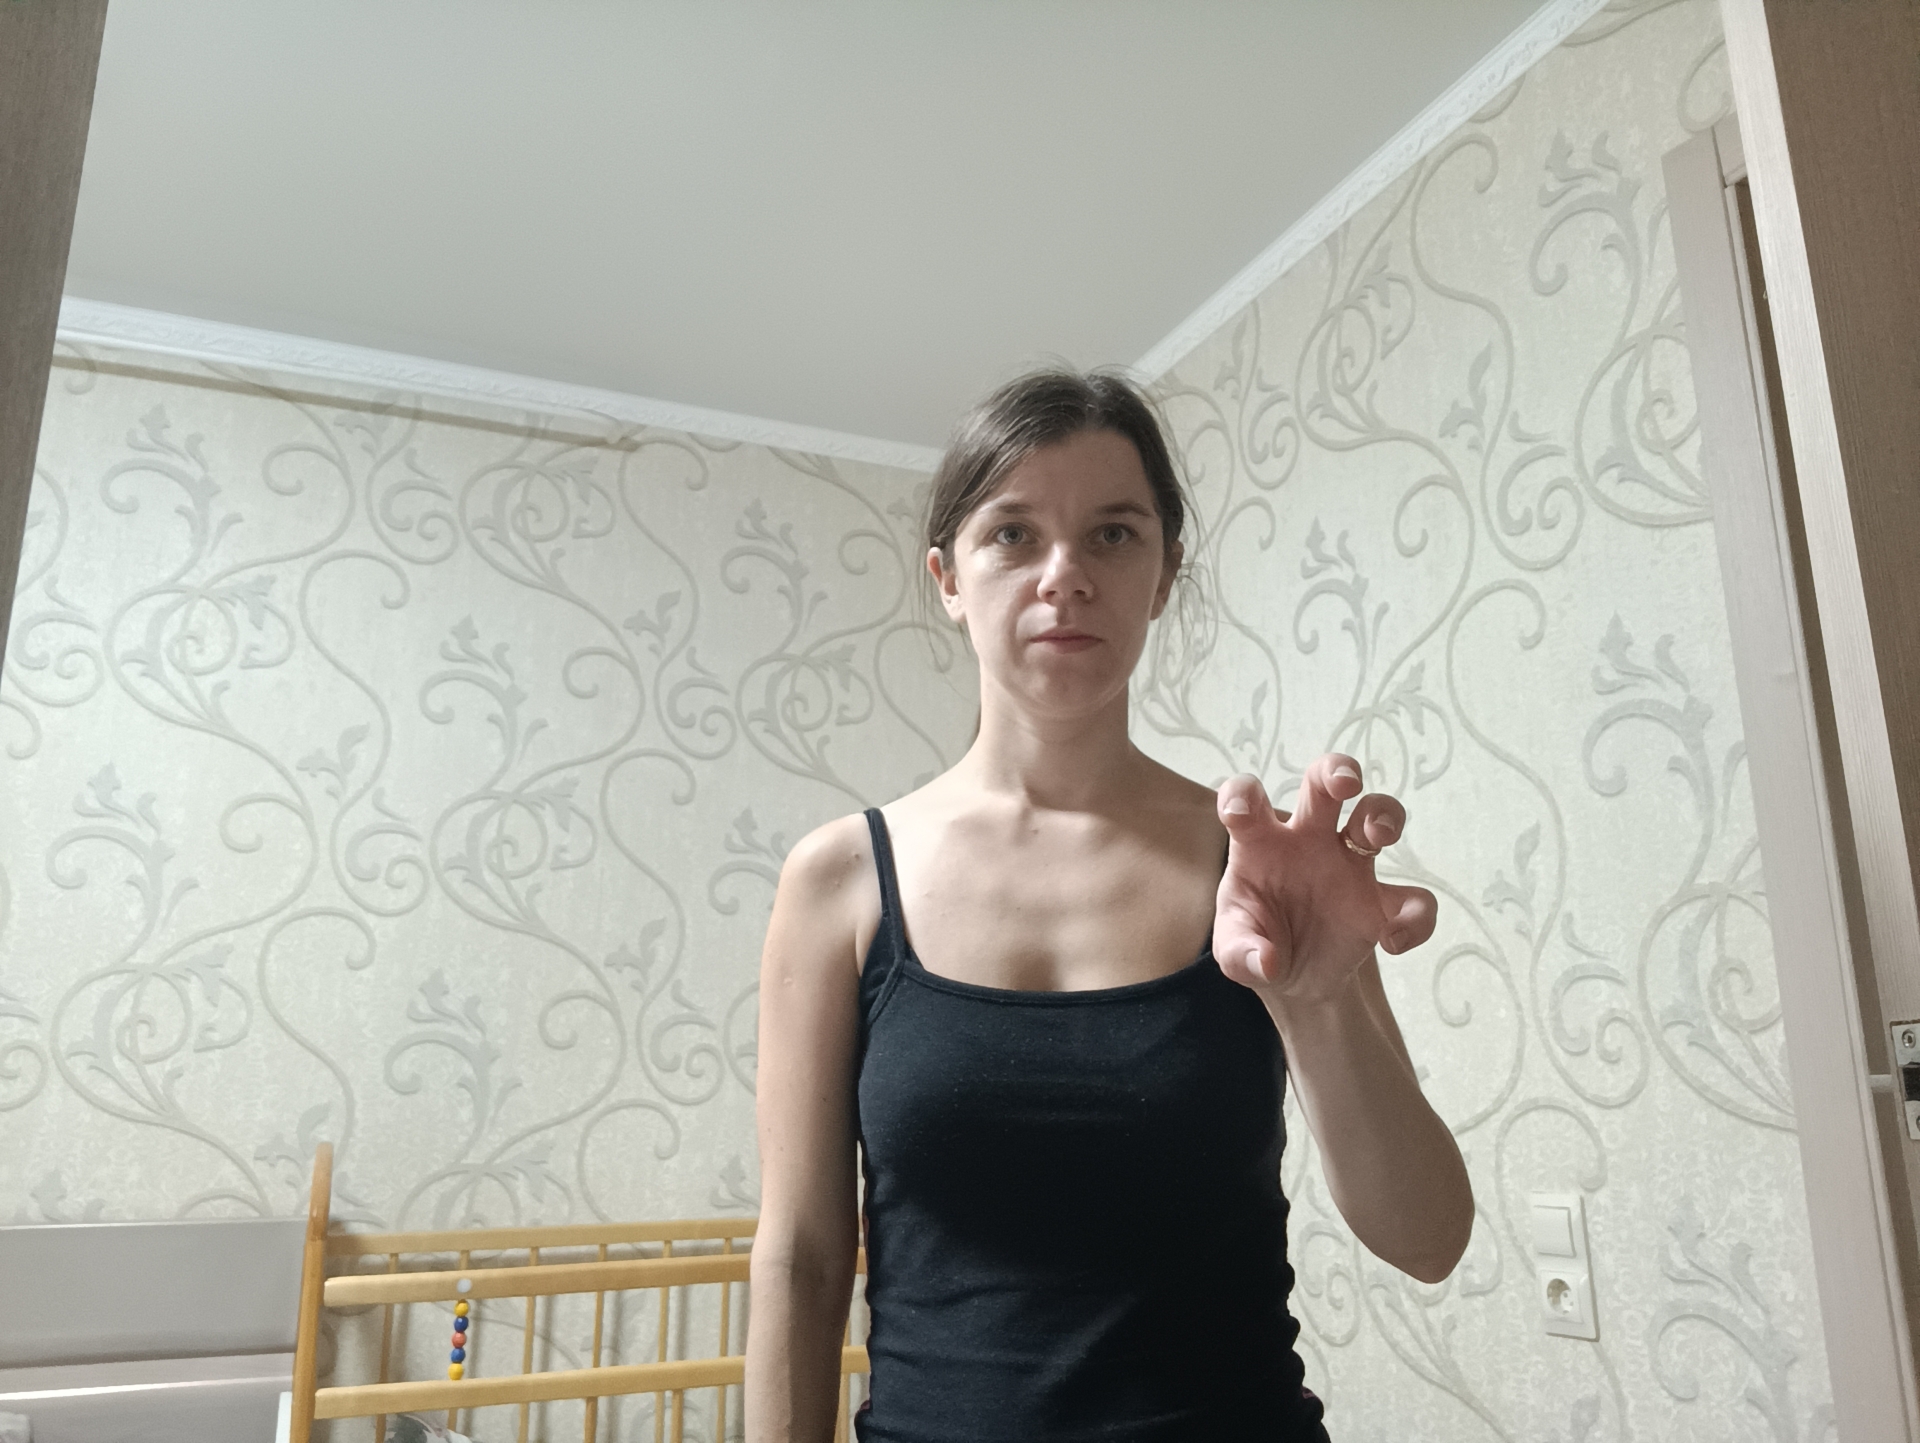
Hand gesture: grabbing